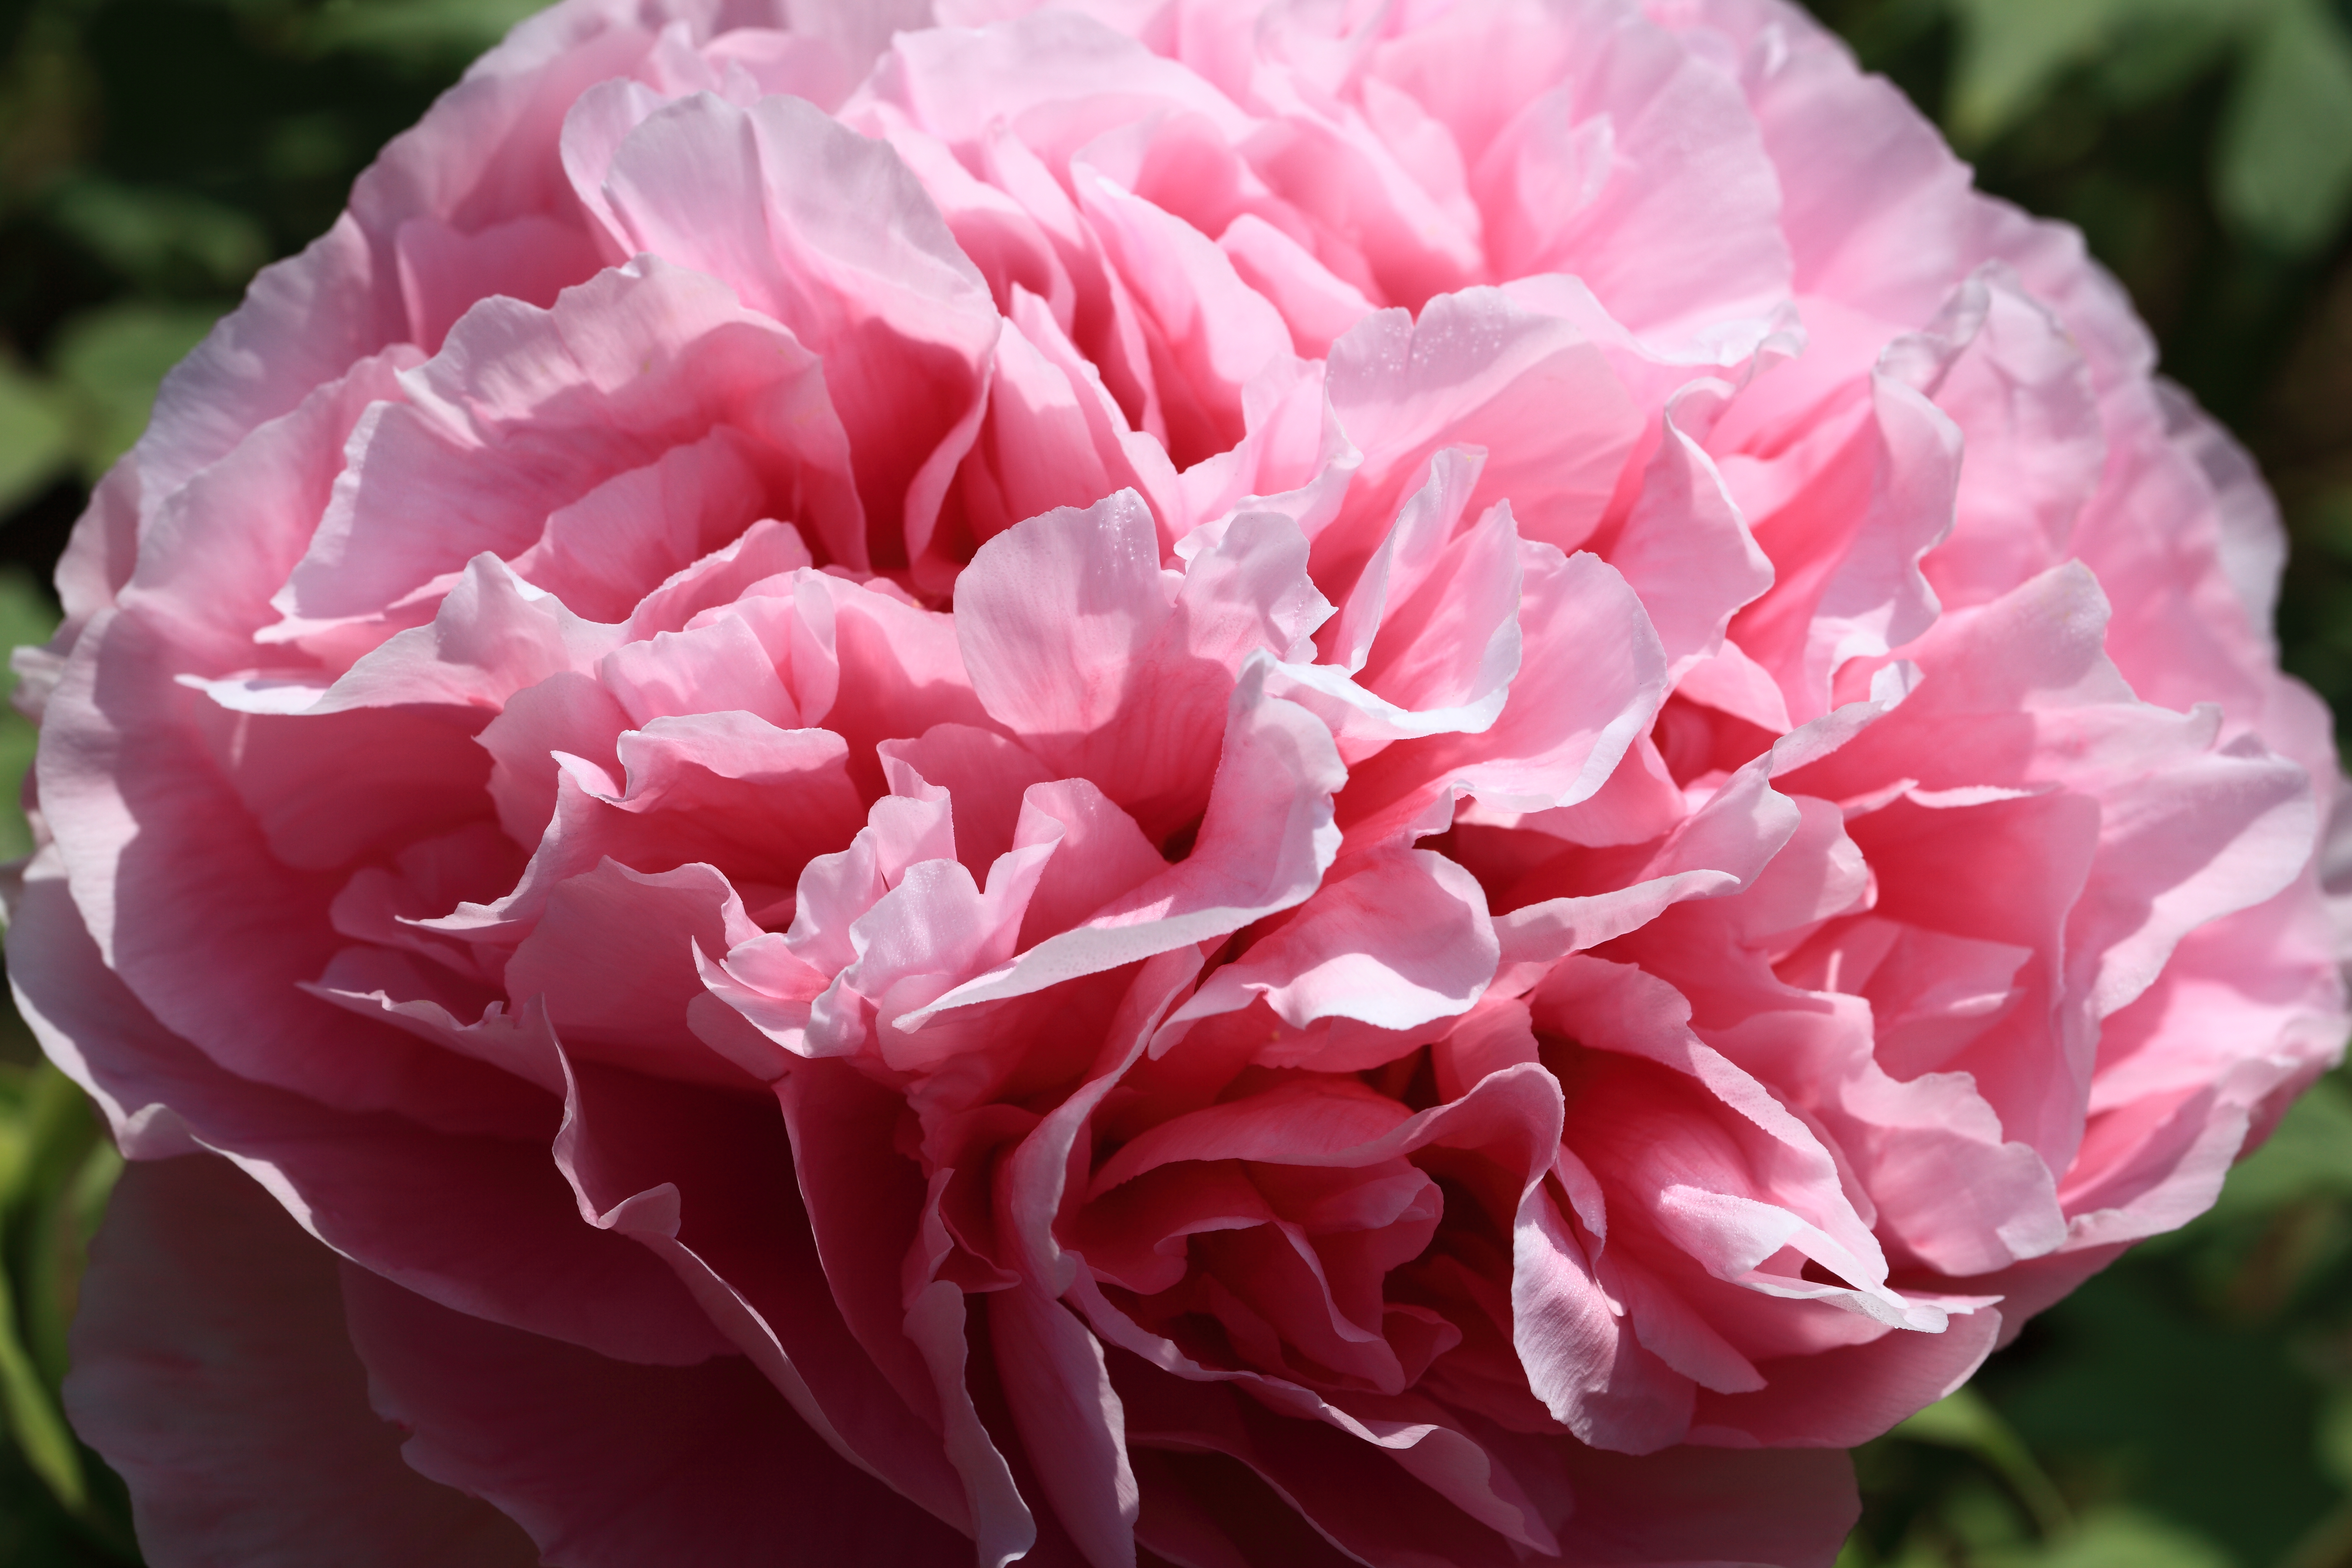
plant, flower, petal, rose, high, pink, cool image, 5d, hires, markii, hi, res, resolution, peony, floribunda, flowering plant, garden roses, rose family, land plant, rosa centifolia